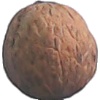
Label: Walnut 1